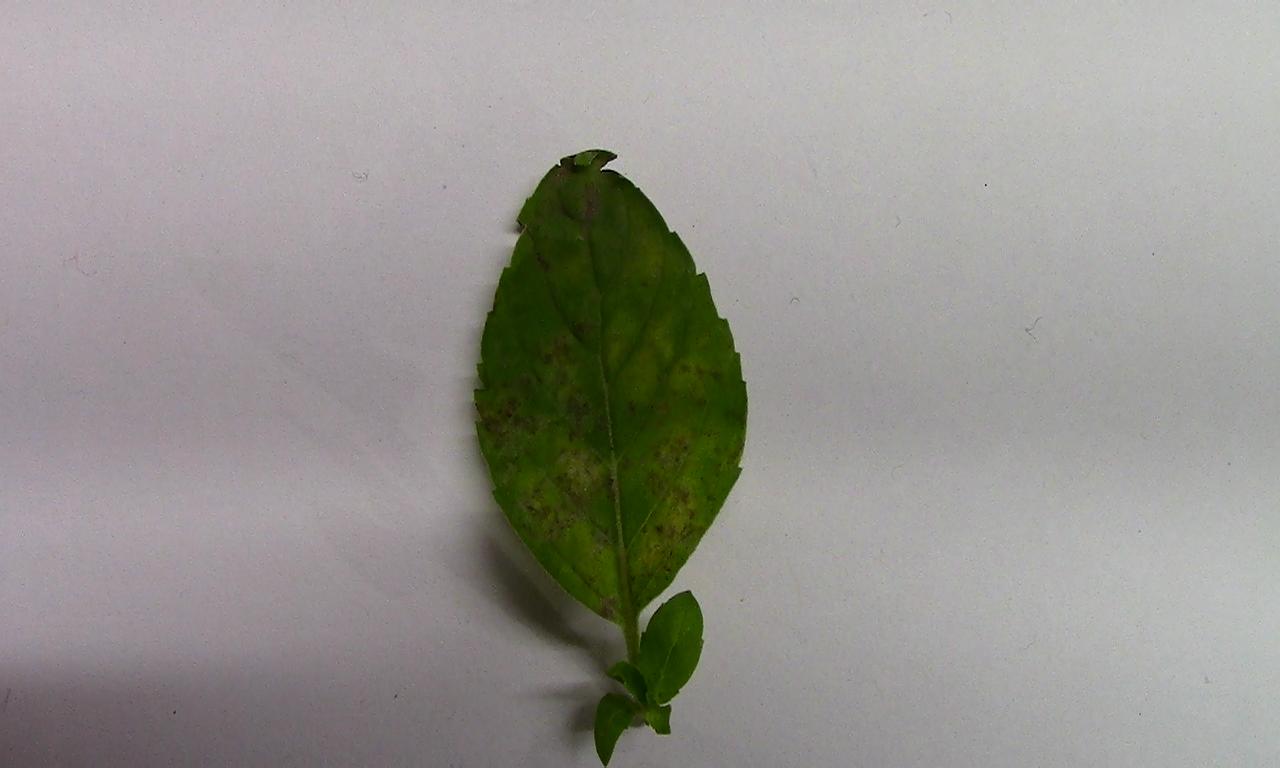
Label: Spoiled